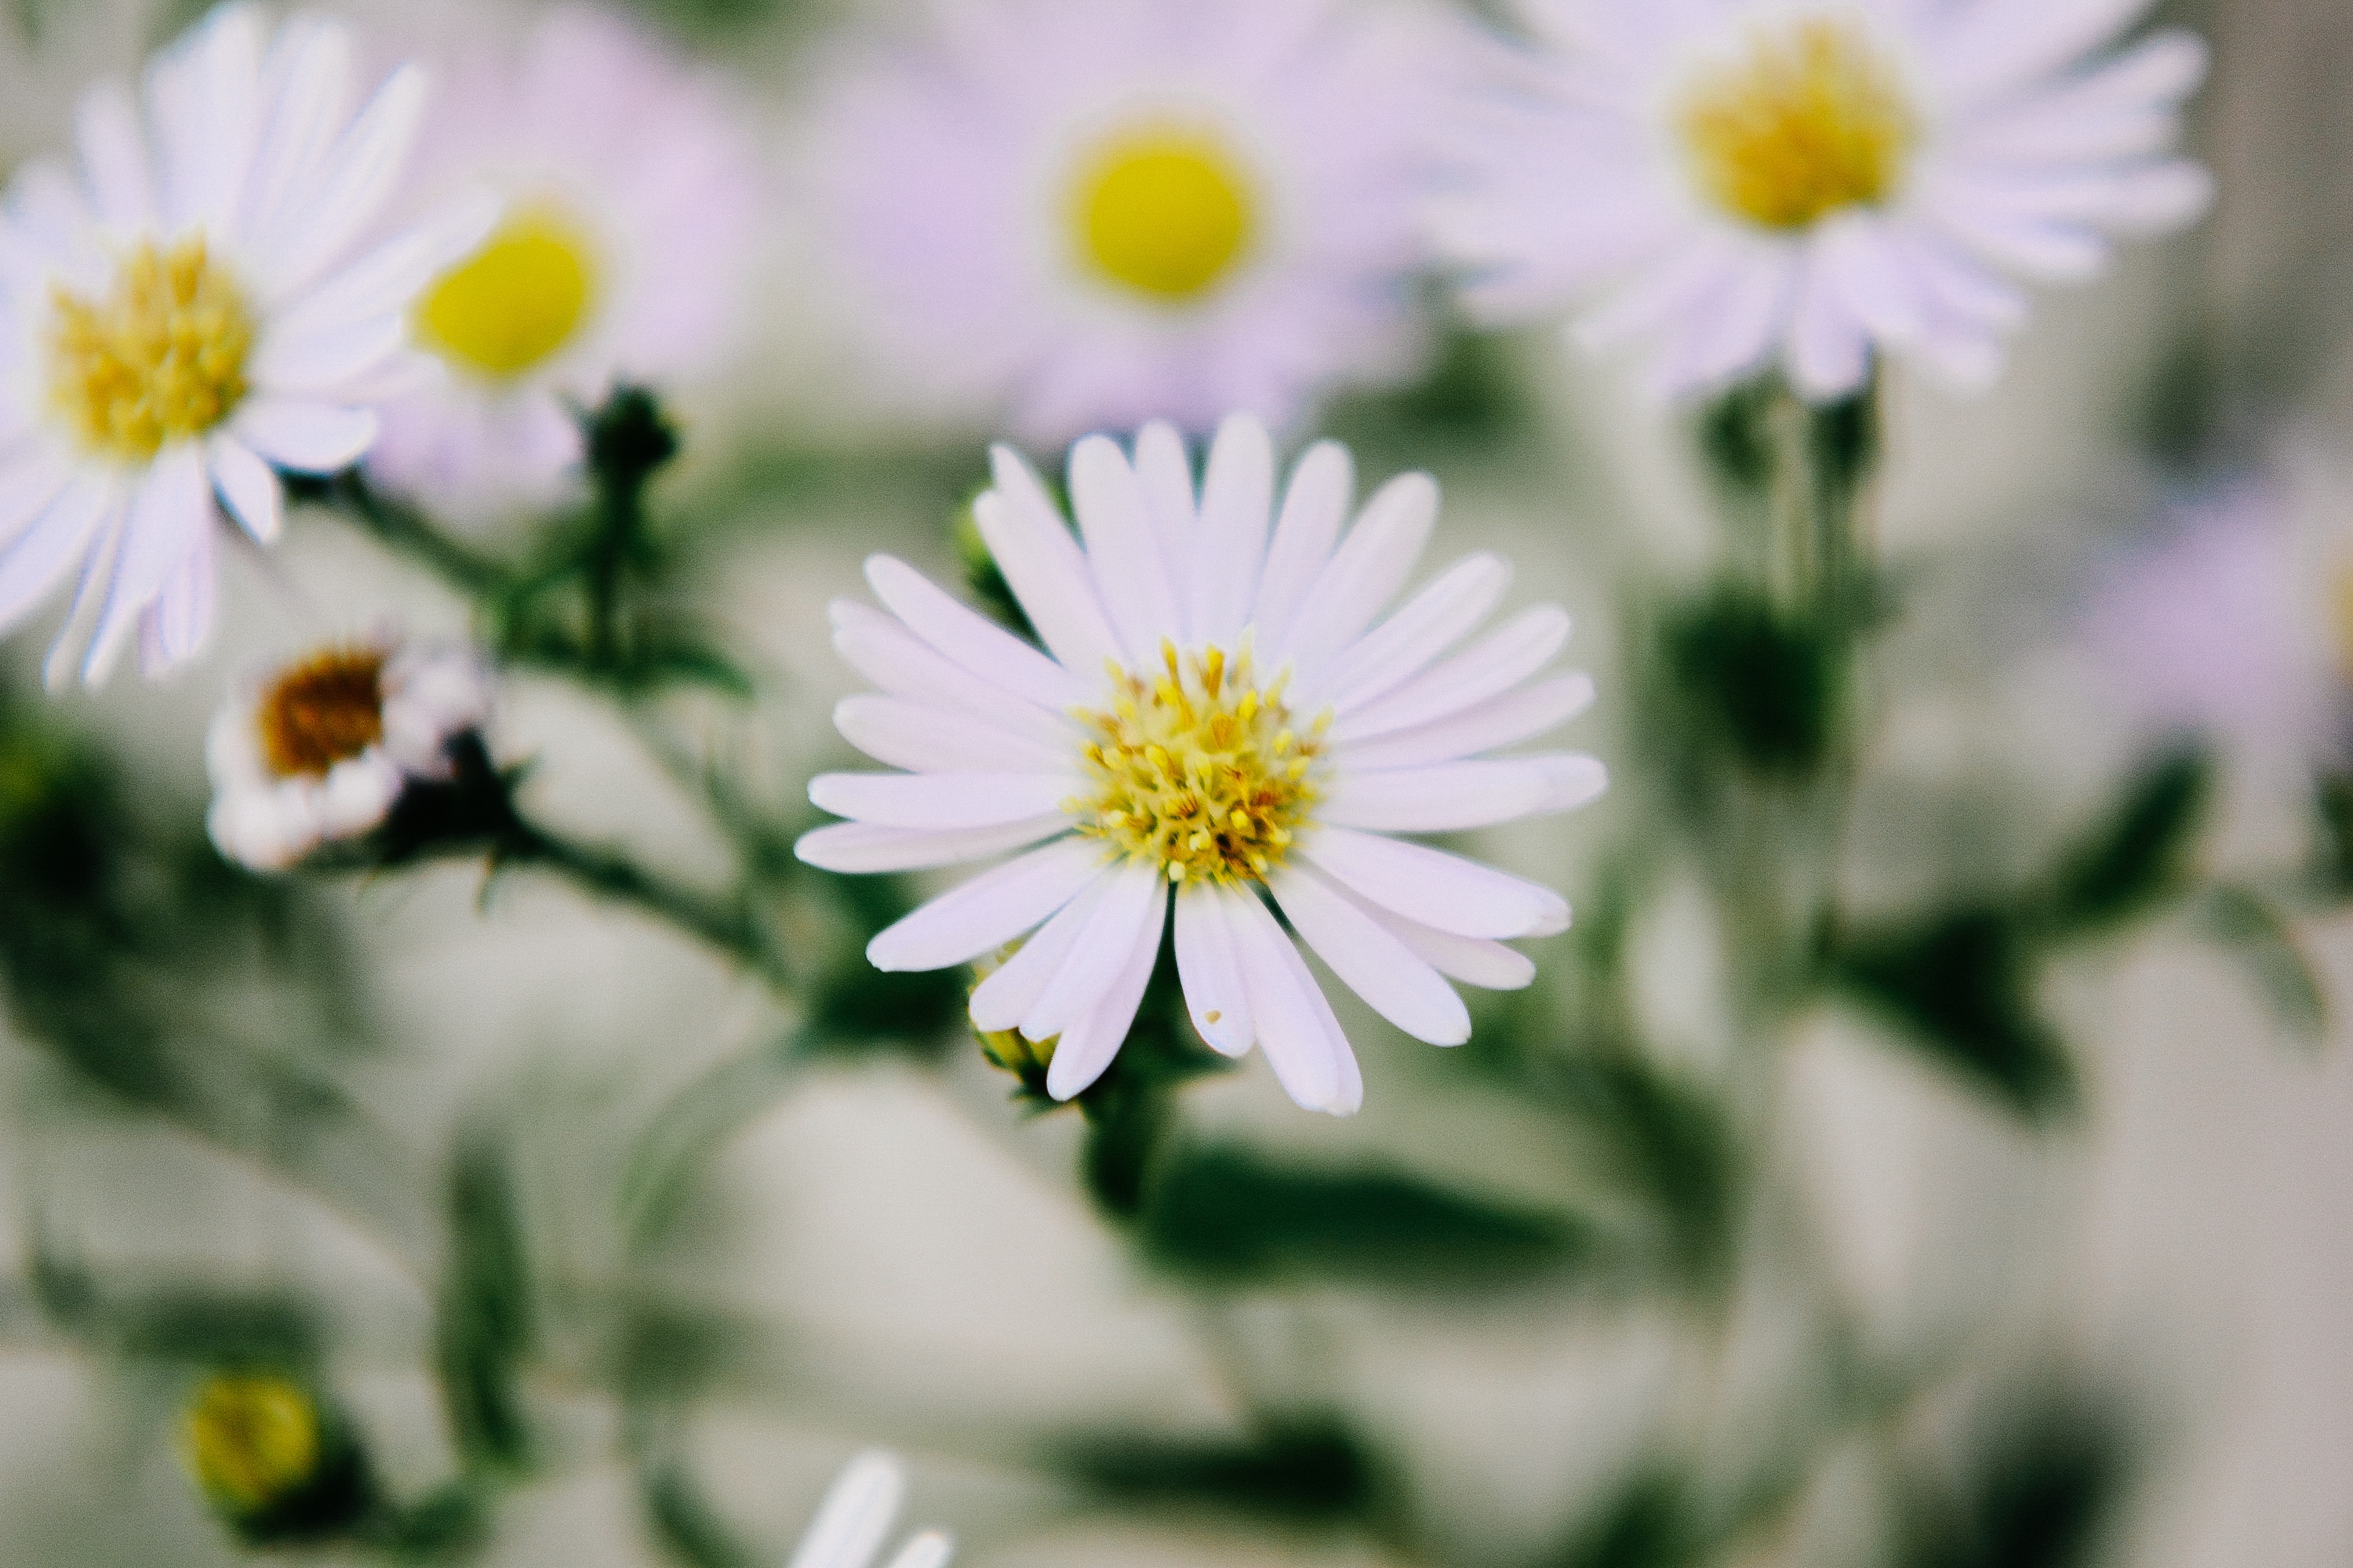
flower, flowering plant, petal, plant, white, chamomile, marguerite daisy, yellow, daisy, spring, daisy family, wildflower, botany, oxeye daisy, chamaemelum nobile, mayweed, close up, aster, macro photography, camomile, annual plant, pollen, photography, cosmos, garden cosmos, heath aster, asterales, tanacetum balsamita, plant stem, perennial plant